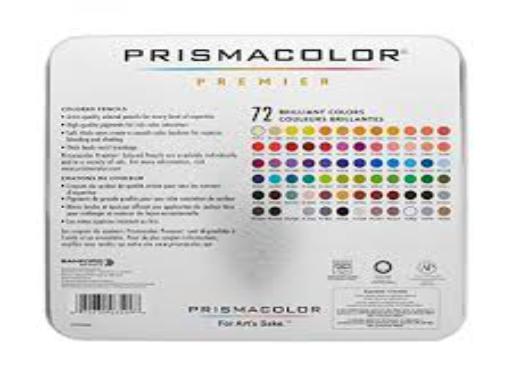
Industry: Necessities